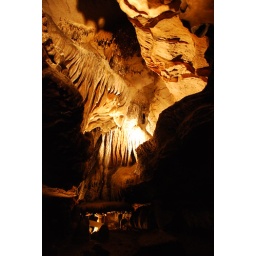
in a cave at ruby falls, the rock formation on the left looks like a bird with outstretched wings.